CS Longueuil

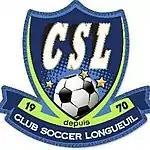

Club Soccer Longueuil is a Canadian semi-professional soccer club based in Longueuil, Quebec. Since 2014, the club has competed in Ligue1 Québec.